Ramon Magsaysay Jr.

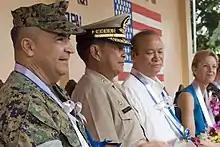
Senator Magsaysay attending a ceremony marking the completion of an engineering civil action project conducted by the United States and Philippine Armed Forces

In the 1995 elections, President Fidel Ramos invited Magsaysay to join the senatorial slate of the Lakas-Laban Coalition. He won the election and received the third highest vote among the twelve elected senators. In 1996, he was commissioned by the Senate to look for a suitable place to relocate the Senate offices. The building would be renovated as the National Museum would be expanding in time for the Philippine Centennial celebrations in 1998. The Senate session hall and offices found its new home at the GSIS Building in the Financial Center in Pasay City.